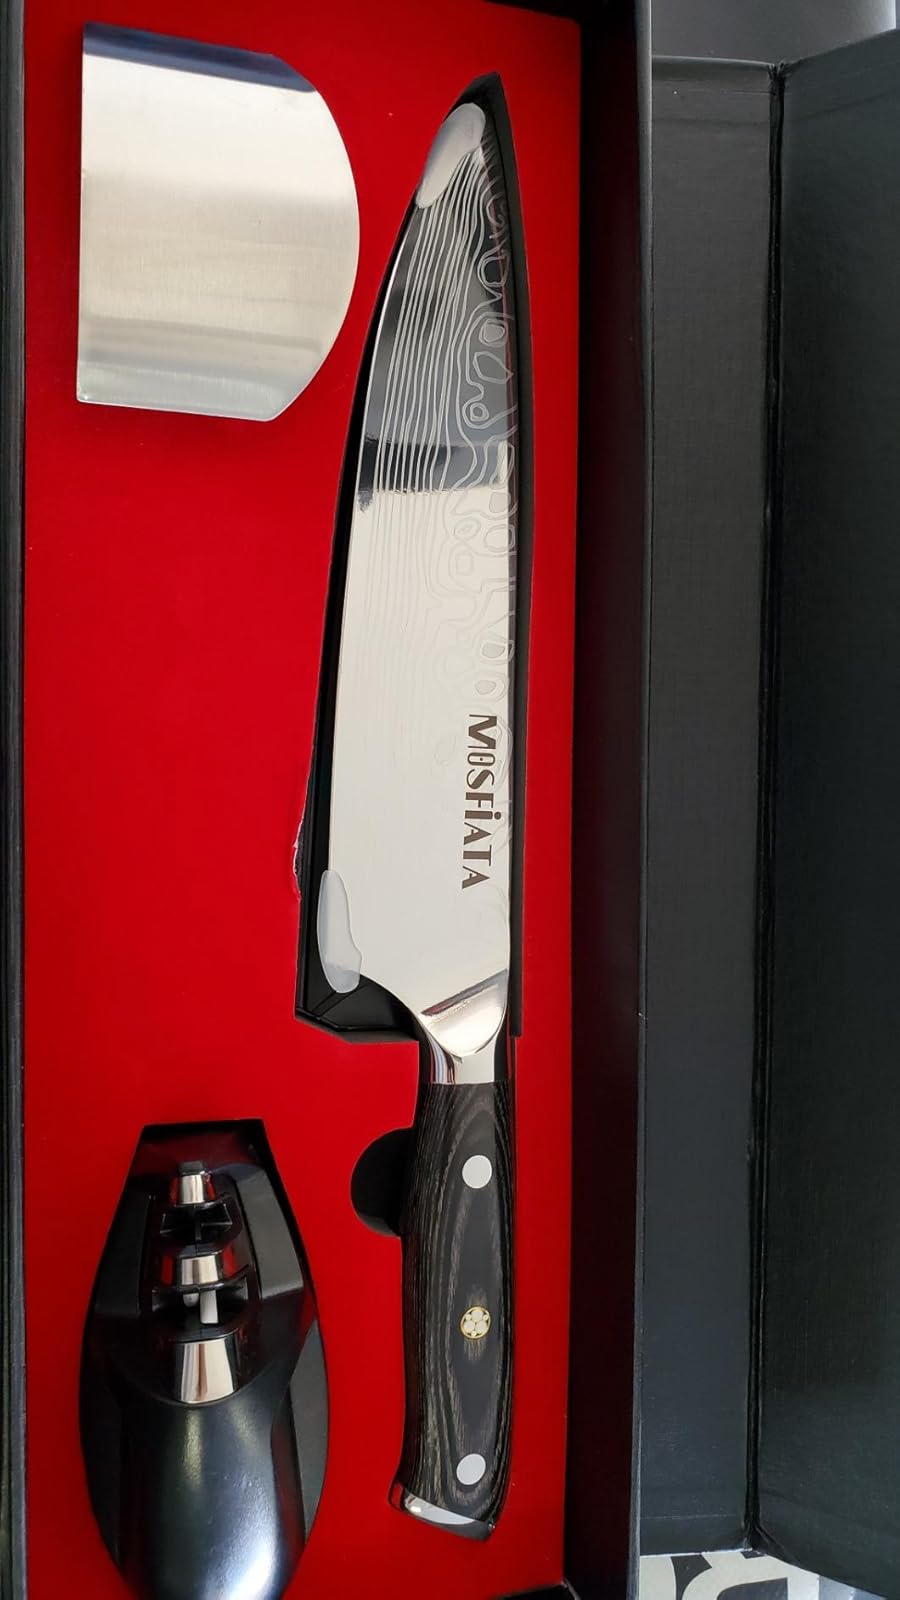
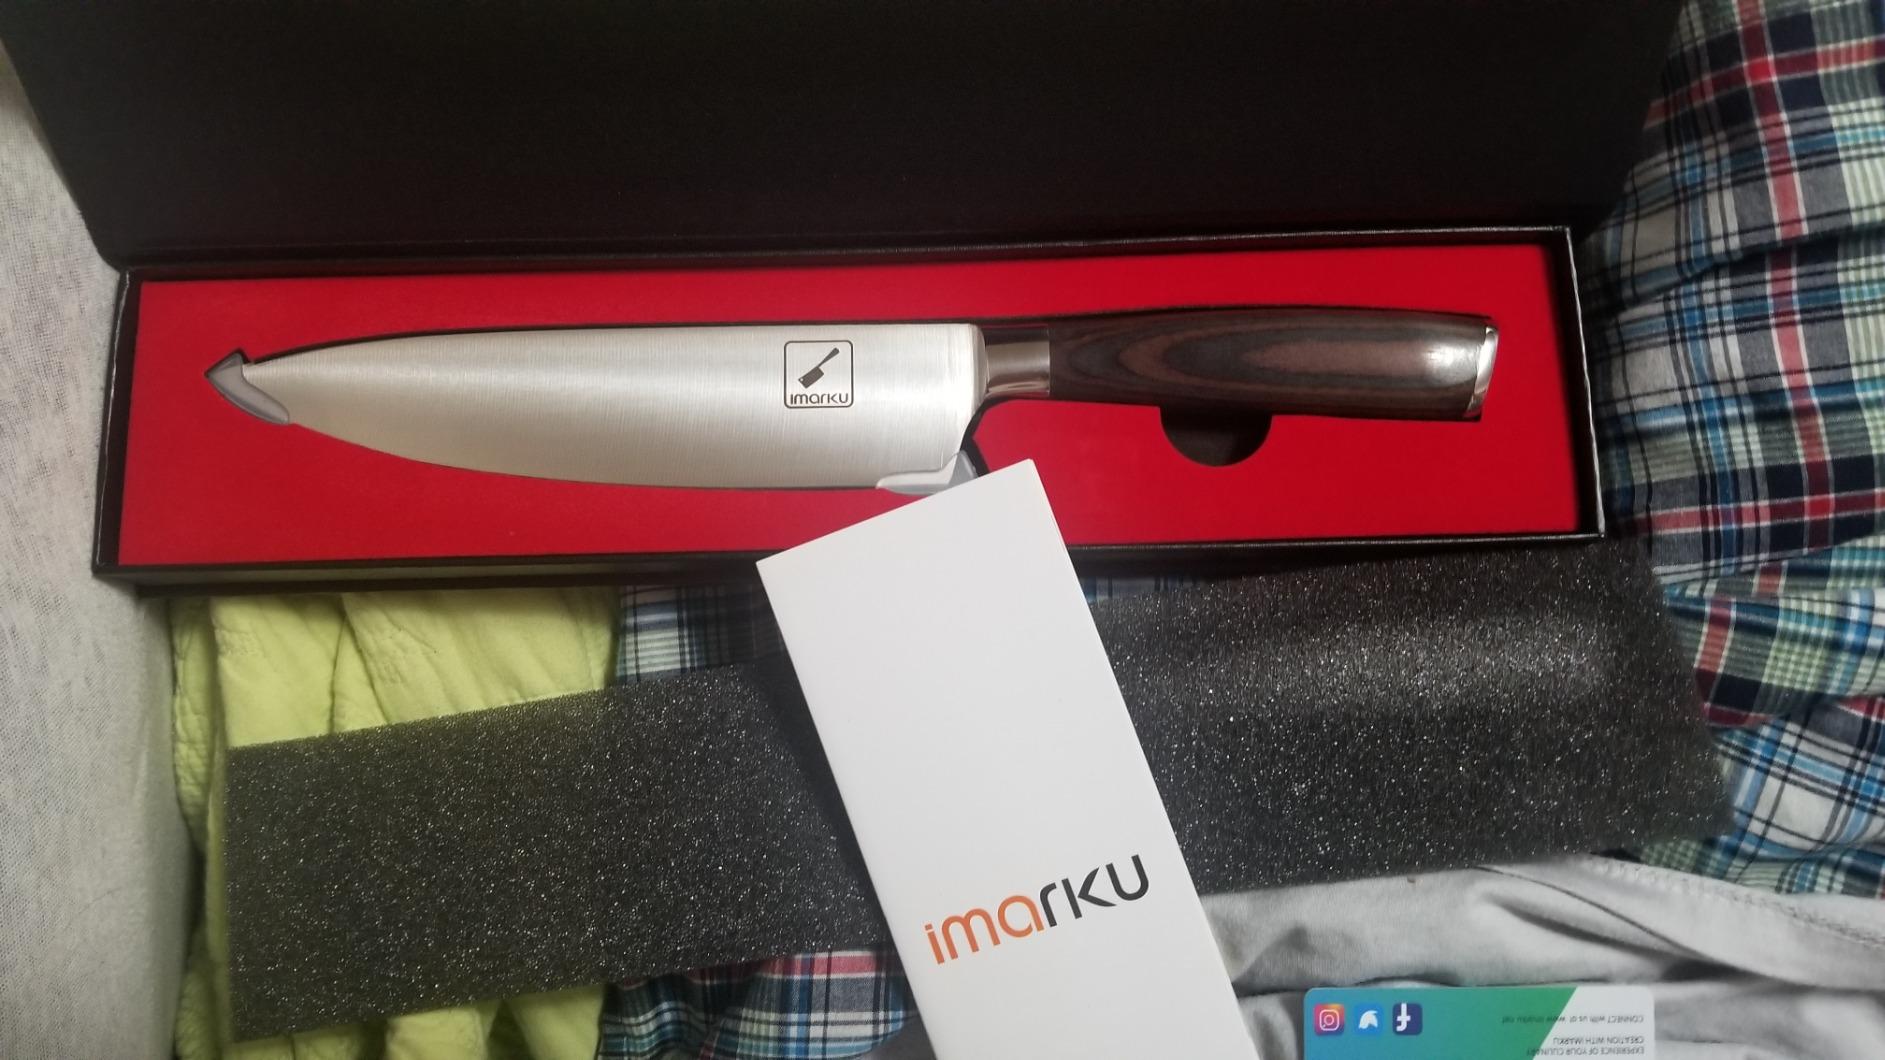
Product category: items_knife
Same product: no